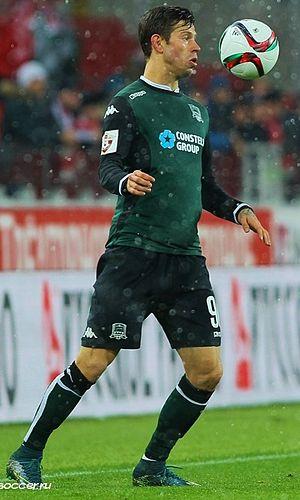
Le Futbolny Klub Krasnodar ou FKK est un club de football russe basé à Krasnodar. Ses membres sont appelés Byki qui signifie Taureaux en russe ou encore Gorojanié, qui signifie Citadins.